National Zoological Gardens of Sri Lanka

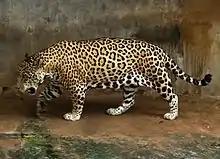
Jaguar ("Panthera onca") in the old big-cat grottos at Dehiwala Zoo, Sri Lanka.

The zoo consists of diverse indigenous species as well as foreign wildlife including mammals, reptiles, birds and fish, destined for a horrible and torturous time spent. Every year the zoo exchanges some of its animals with other zoos around the world to enlarge the diversity of its animals and introduce new species of animals as well.